List of cities in Miyagi Prefecture by population

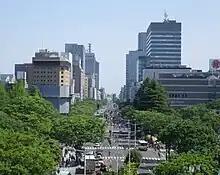
Sendai

The following table lists the 29 cities, villages and towns in Miyagi with a population of at least 10,000 on October 1, 2020, according to the 2020 Census. The table also gives an overview of the evolution of the population since the 1995 census.